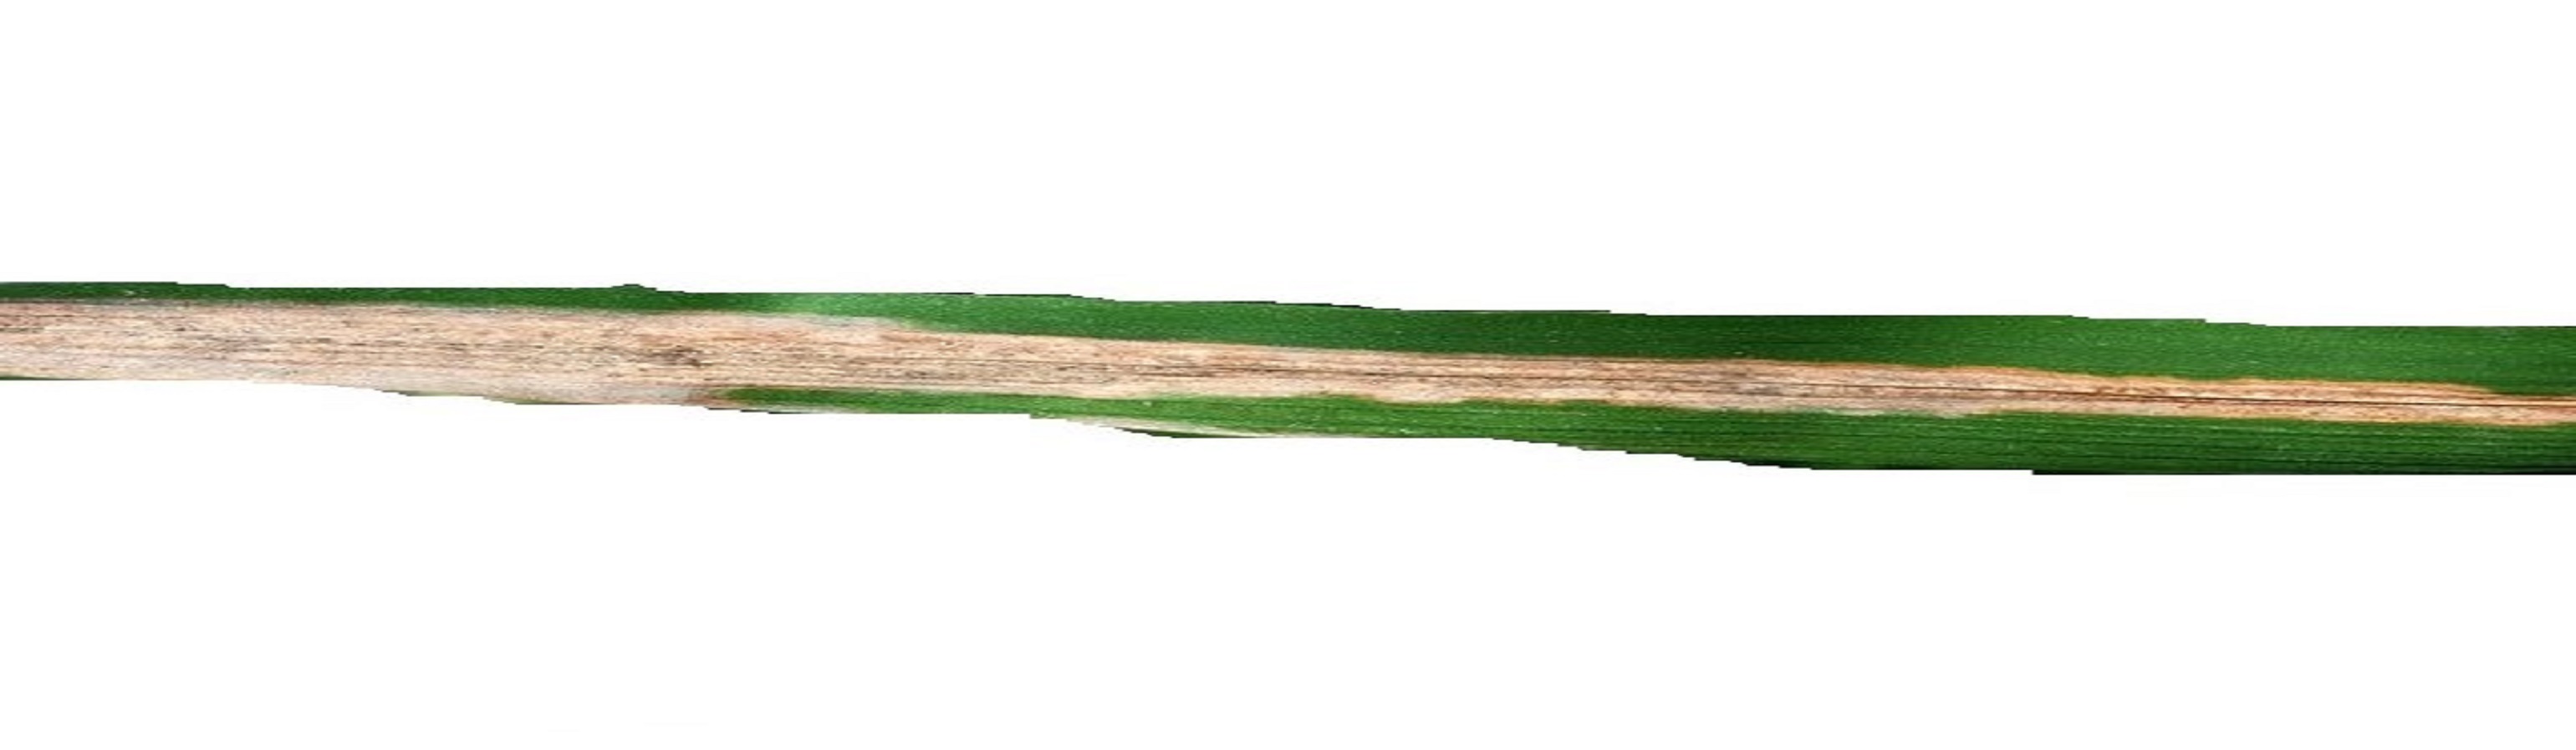
Nhãn: Bệnh Bạc lá (Bacterial leaf blight)